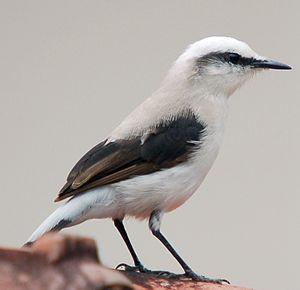
Le Moucherolle aquatique est une espèce d’oiseaux de la famille des Tyrannidae.
Fluvicola est un genre qui regroupe des espèces de passereaux appelées moucherolles.